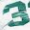
Number: 3